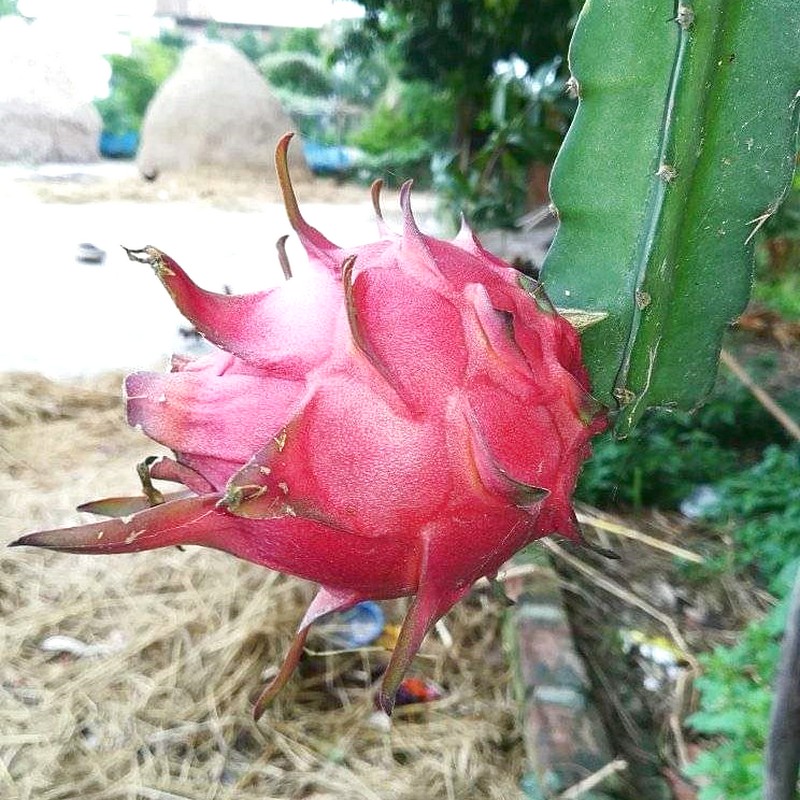
Label: Mature Dragon Fruit